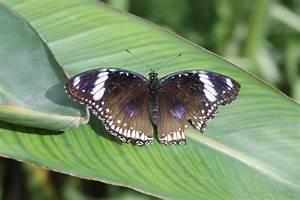
butterfly